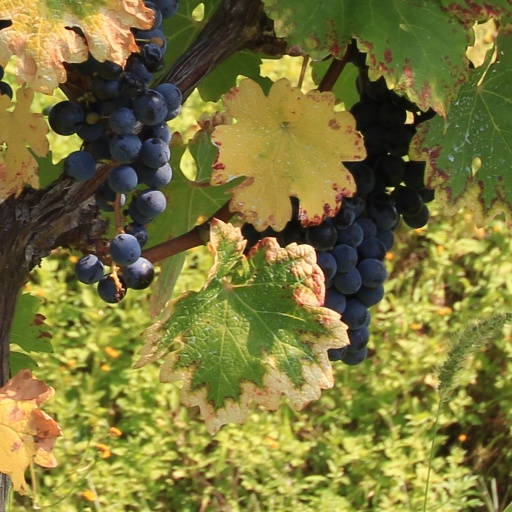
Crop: grape